Glenville School (Greenwich, Connecticut)

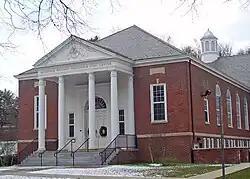
North (front) elevation, 2008

The Glenville School is a historic school building at 449 Pemberwick Road in the Glenville section of Greenwich, Connecticut, United States. It was listed on the National Register of Historic Places in 2003. It was one of several schools built in the town in the 1920s, when it consolidated its former rural school districts into a modern school system, with modern buildings.